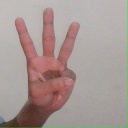
अक्षर: व